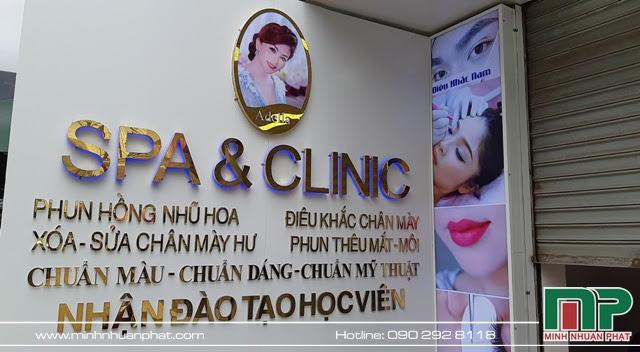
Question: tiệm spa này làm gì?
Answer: phun hồng nhũ hoa, điêu khắc chân mày, xóa-sửa chân mày hư, phun-thêu mắt-môi và đào tạo học viên